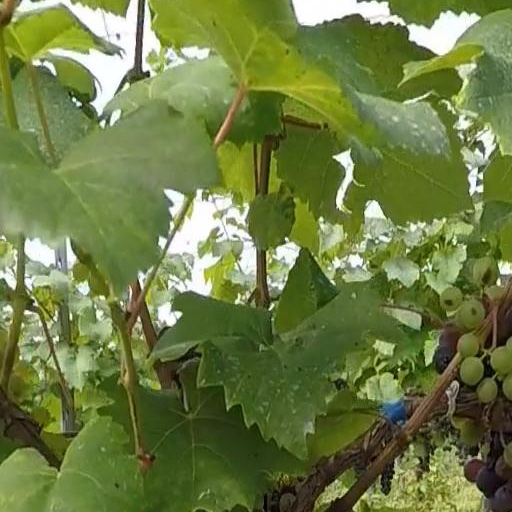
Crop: grape